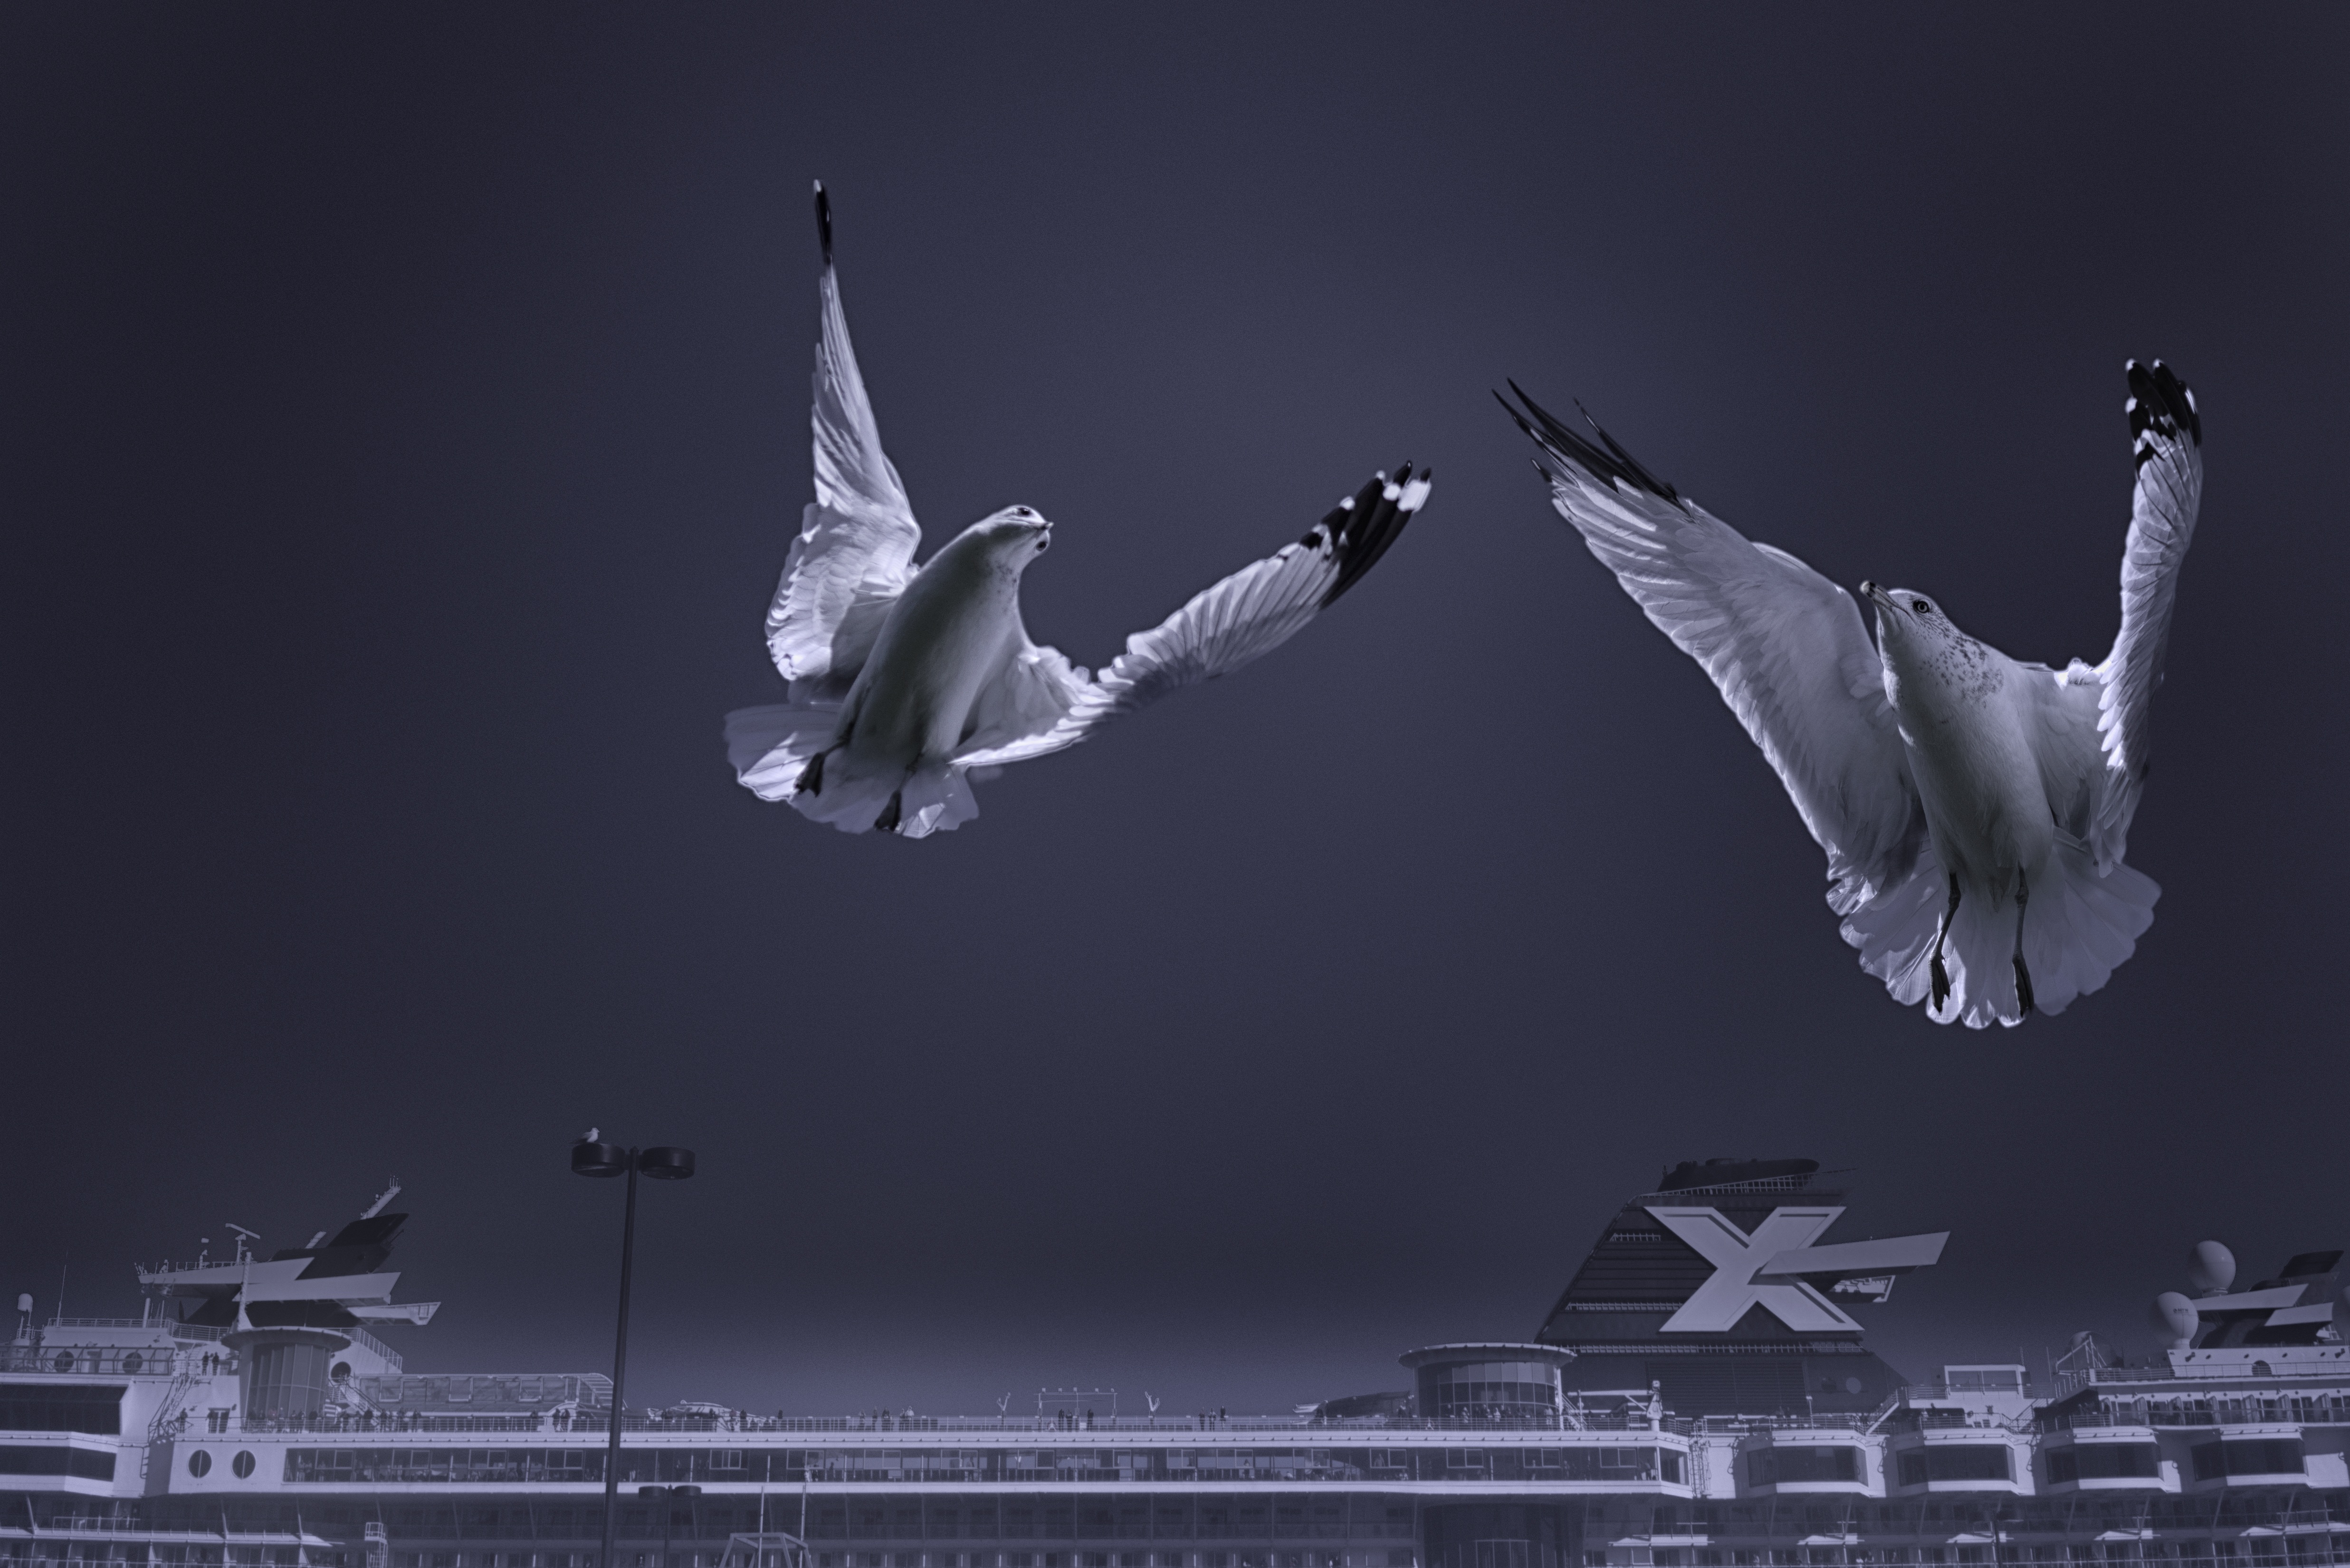
coast, ocean, bird, wing, black and white, ship, flight, monochrome, birds, wings, animals, seagulls, water bird, monochrome photography, computer wallpaper